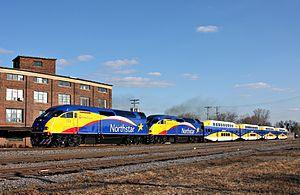
Le programme double consiste à jouer deux matchs de baseball le même jour devant le même public. Dans certains cas, le public n'a pas accès aux deux matchs au programme avec le même ticket d'entrée. On nomme toutefois ces rencontres du terme de programme double.